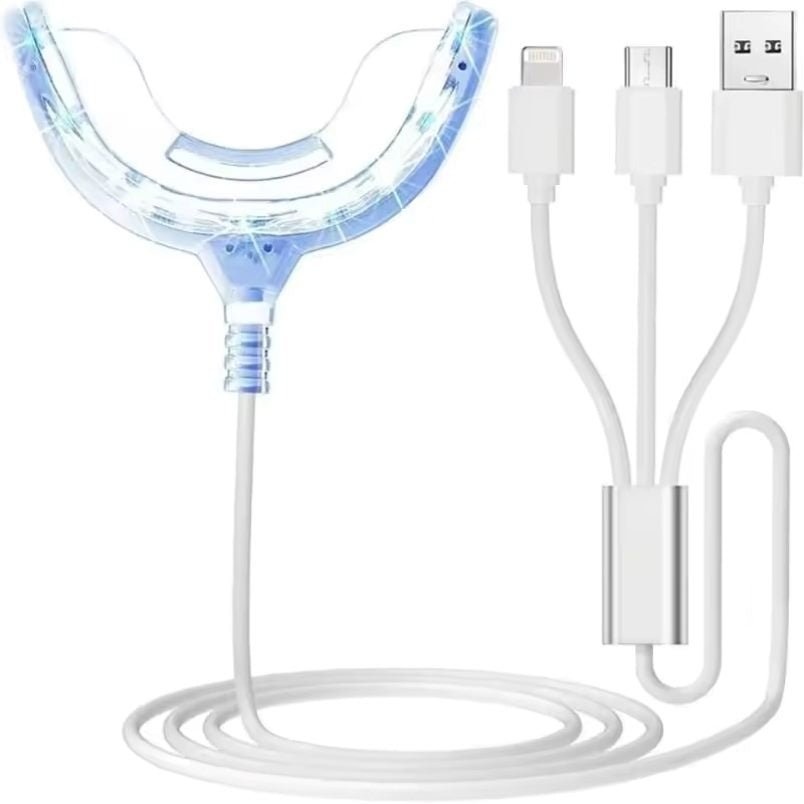
Huitich Portable Tooth Whitening Lamp USB Rechargeable
A bright, confident smile becomes easy with the portable tooth whitening lamp. This device gives a professional whitening experience at home. Forget about expensive dental appointments. This lamp is ready whenever you are, fitting into your daily routine with no hassle. The portable tooth whitening lamp is light and compact. You can easily slip it into your travel bag or purse. It uses advanced LED technology to help remove surface stains from your teeth. The design fits most mouth shapes, giving comfort while you use it. Simply plug the lamp into your phone, laptop, or power bank using the included USB, Micro-USB, or Lightning connectors. Users can notice results in just a few sessions. Each use takes only a few minutes. Busy people get whiter smiles without taking much time out of their day. The gentle light is safe on enamel, making it a good choice for daily whitening. The lamp works well with most whitening gels, so you can pick what suits you best. Cleaning the portable tooth whitening lamp takes only seconds. Just wipe it with a clean cloth. Its sealed design prevents moisture from getting inside. That way, you keep the lamp hygienic after each use. Wireless convenience means you are not tied down during treatments. Perfect for business trips, holidays, or at-home self-care routines. The portable tooth whitening lamp meets the needs of people who want simple solutions. Enjoy the same whitening results you expect at the dentist, but in the palm of your hand. The lamp’s build quality and technology make it a top pick at Mumzar, your trusted online store in the UAE. Choose the portable tooth whitening lamp for brighter teeth. Enjoy easy care for every smile, every day.
Brand: Huitich A-Express
Category: Health & Beauty > Personal Care > Oral Care > Teeth Whiteners > LED Light Kits